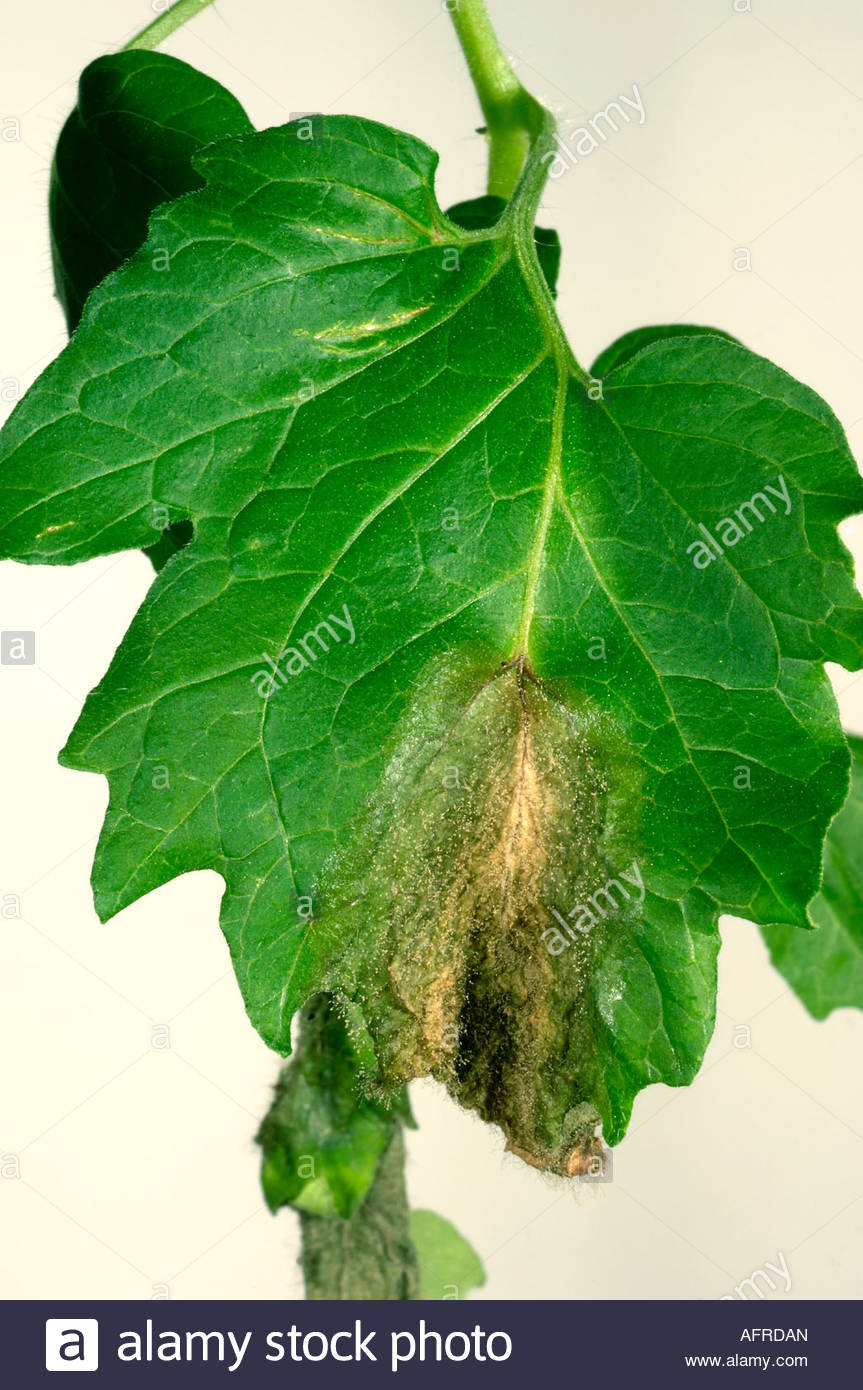
Labels: Tomato mold leaf